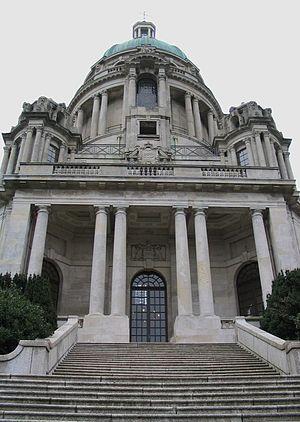
Lancaster ou Lancastre en français, est une ville dans le nord-ouest de l'Angleterre, Royaume-Uni, dans le comté du Lancashire sur la rivière Lune. Elle a le statut de Cité.